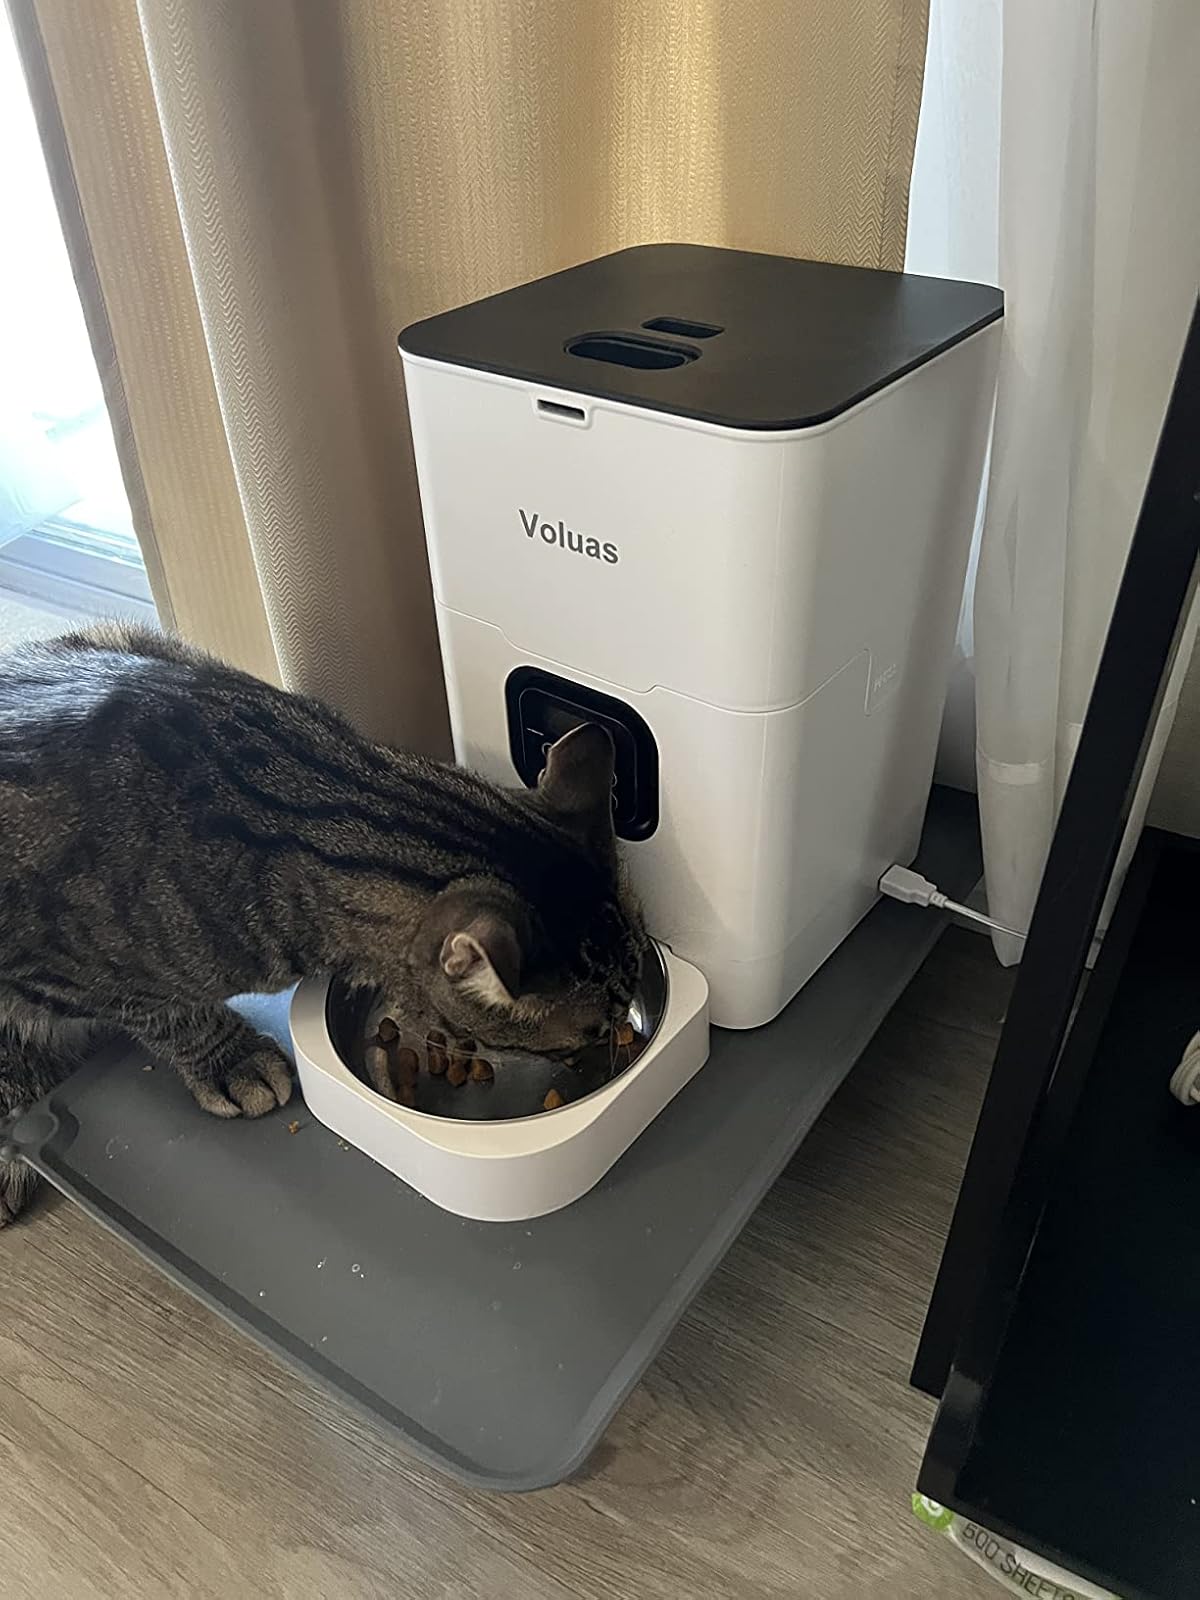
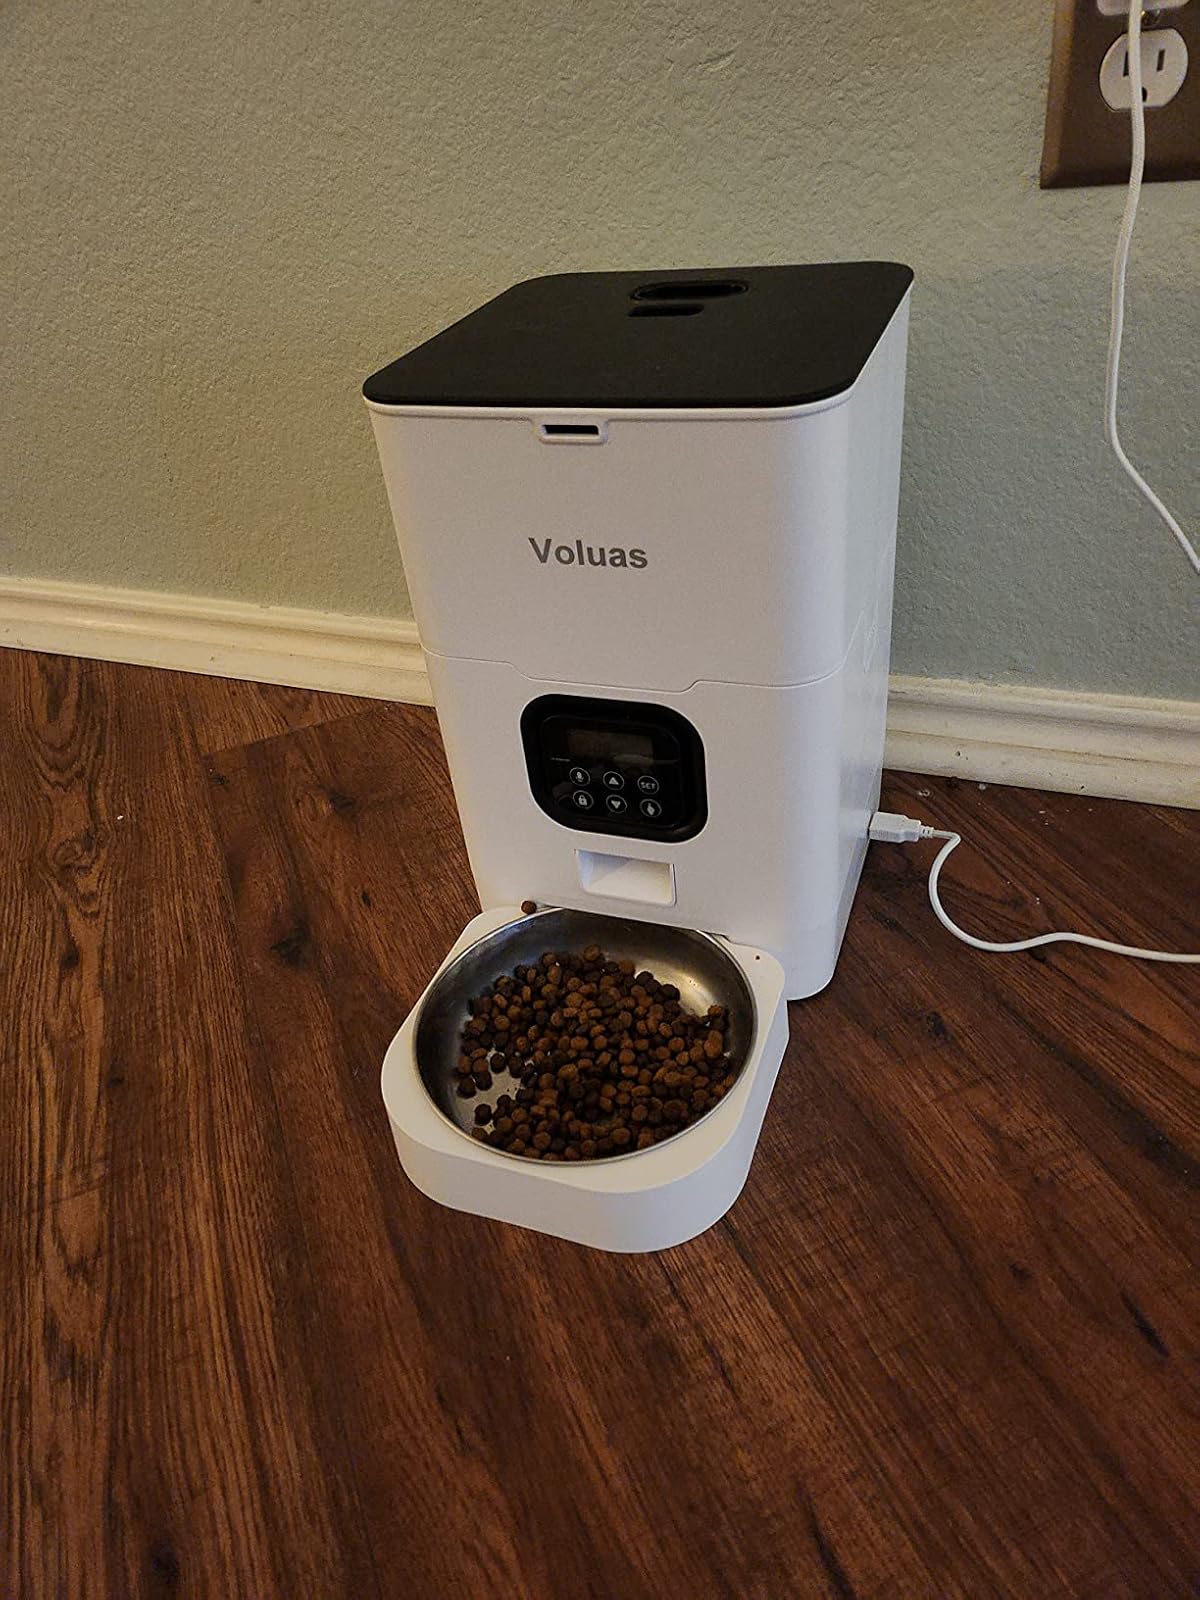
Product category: items_feeder
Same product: yes